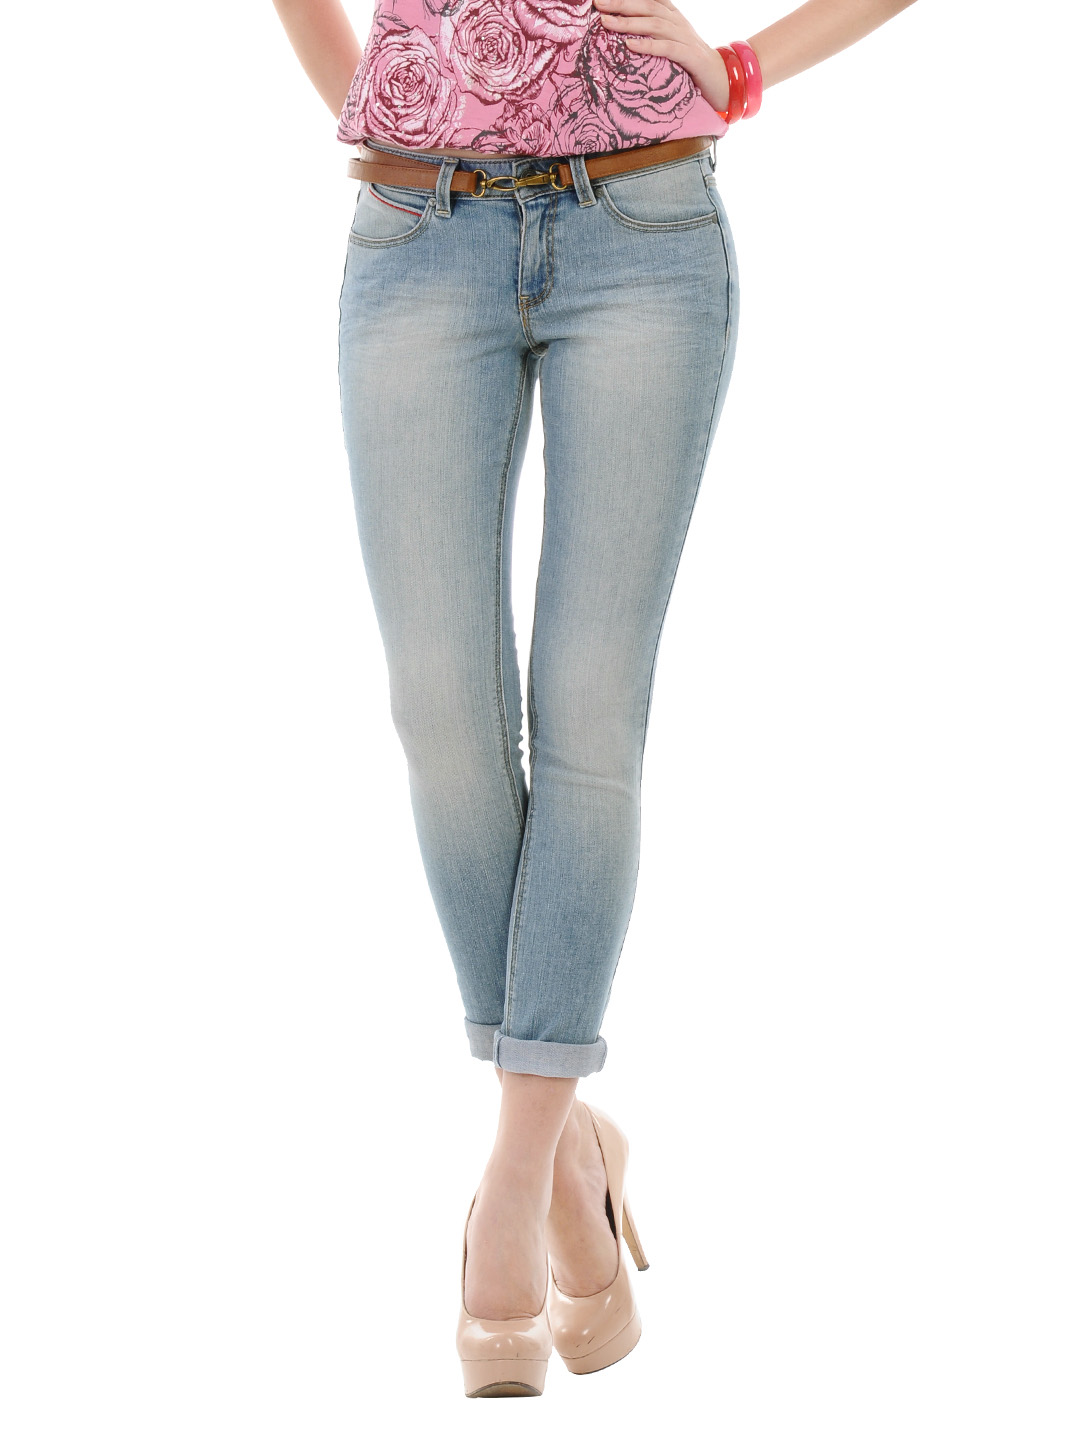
Puma Women Blue Jeans
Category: Apparel / Bottomwear / Jeans
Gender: Women
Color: Blue
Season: Fall 2012
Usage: Casual